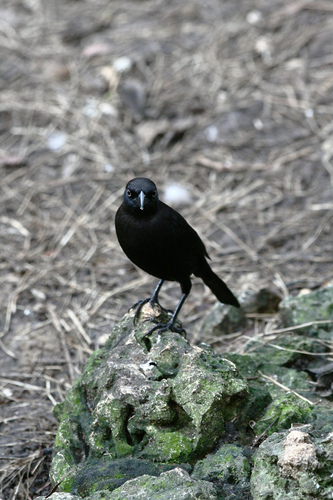
a completely black bird with yellow eyes and a smooth body.
the bird has a long tarsus and sharp bill with an overall body color of black.
the bird has a black bill that is small and curved.
a small black bird with black feet and a black beak.
a small sized bird that is all black with a pointed bill
this sleek bird is a deep black with a medium sized hooked bill.
this bird is all black with long thin legs and pointed beak.
a dark black bird with black feet sitting on a rock.
this large bird has all black feathers with a sharp bill.
this all black bird has a shiny bill, and long tarsus.
Species: Shiny Cowbird